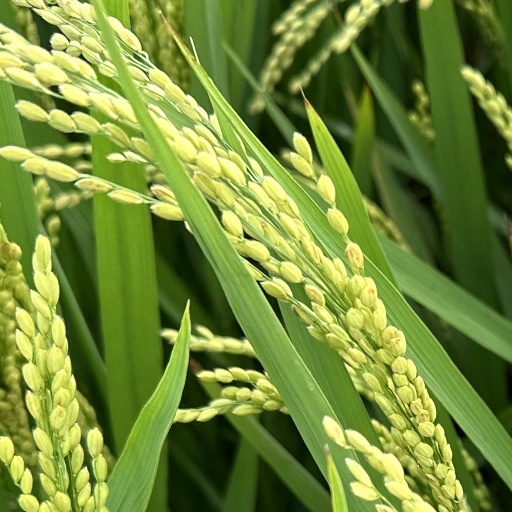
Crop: rice